Heron station

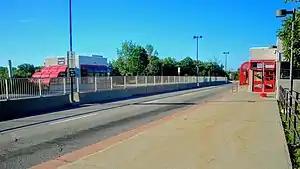
Heron station looking northwest along the transitway

Heron station is a stop on Ottawa's transitway served by OC Transpo buses. It is located in the south-eastern transitway section at Heron Park on Heron Road.